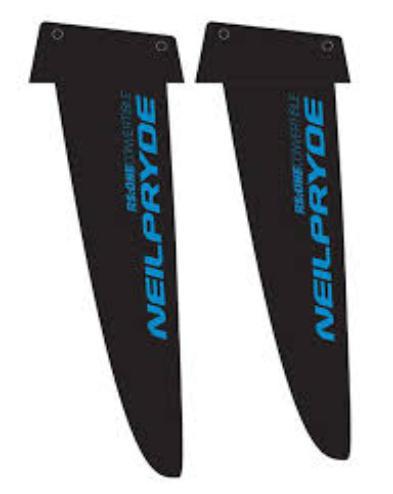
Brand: neil pryde-2
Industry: Sports